Amihai Mazar

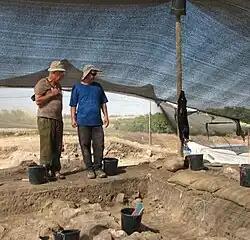
Mazar (left) in 2010

Amihai Mazar has directed archaeological excavations at a number of sites in Israel and the Palestinian territories that include: